River Plantation, Texas

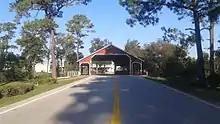
Bridge marking the entrance and exit from River Plantation

River Plantation is an unincorporated community in Montgomery County, Texas, United States. It is located along the banks of the San Jacinto River, south of Conroe. As of 2007, it had 1,200 houses and approximately 3,000 residents. According to the 2015 American Community Survey, the median household income for residents living in River Plantation and the surrounding area was $84,583.